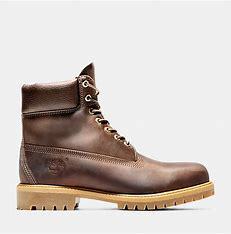
Brand: Timberland
Model: 6 Inch